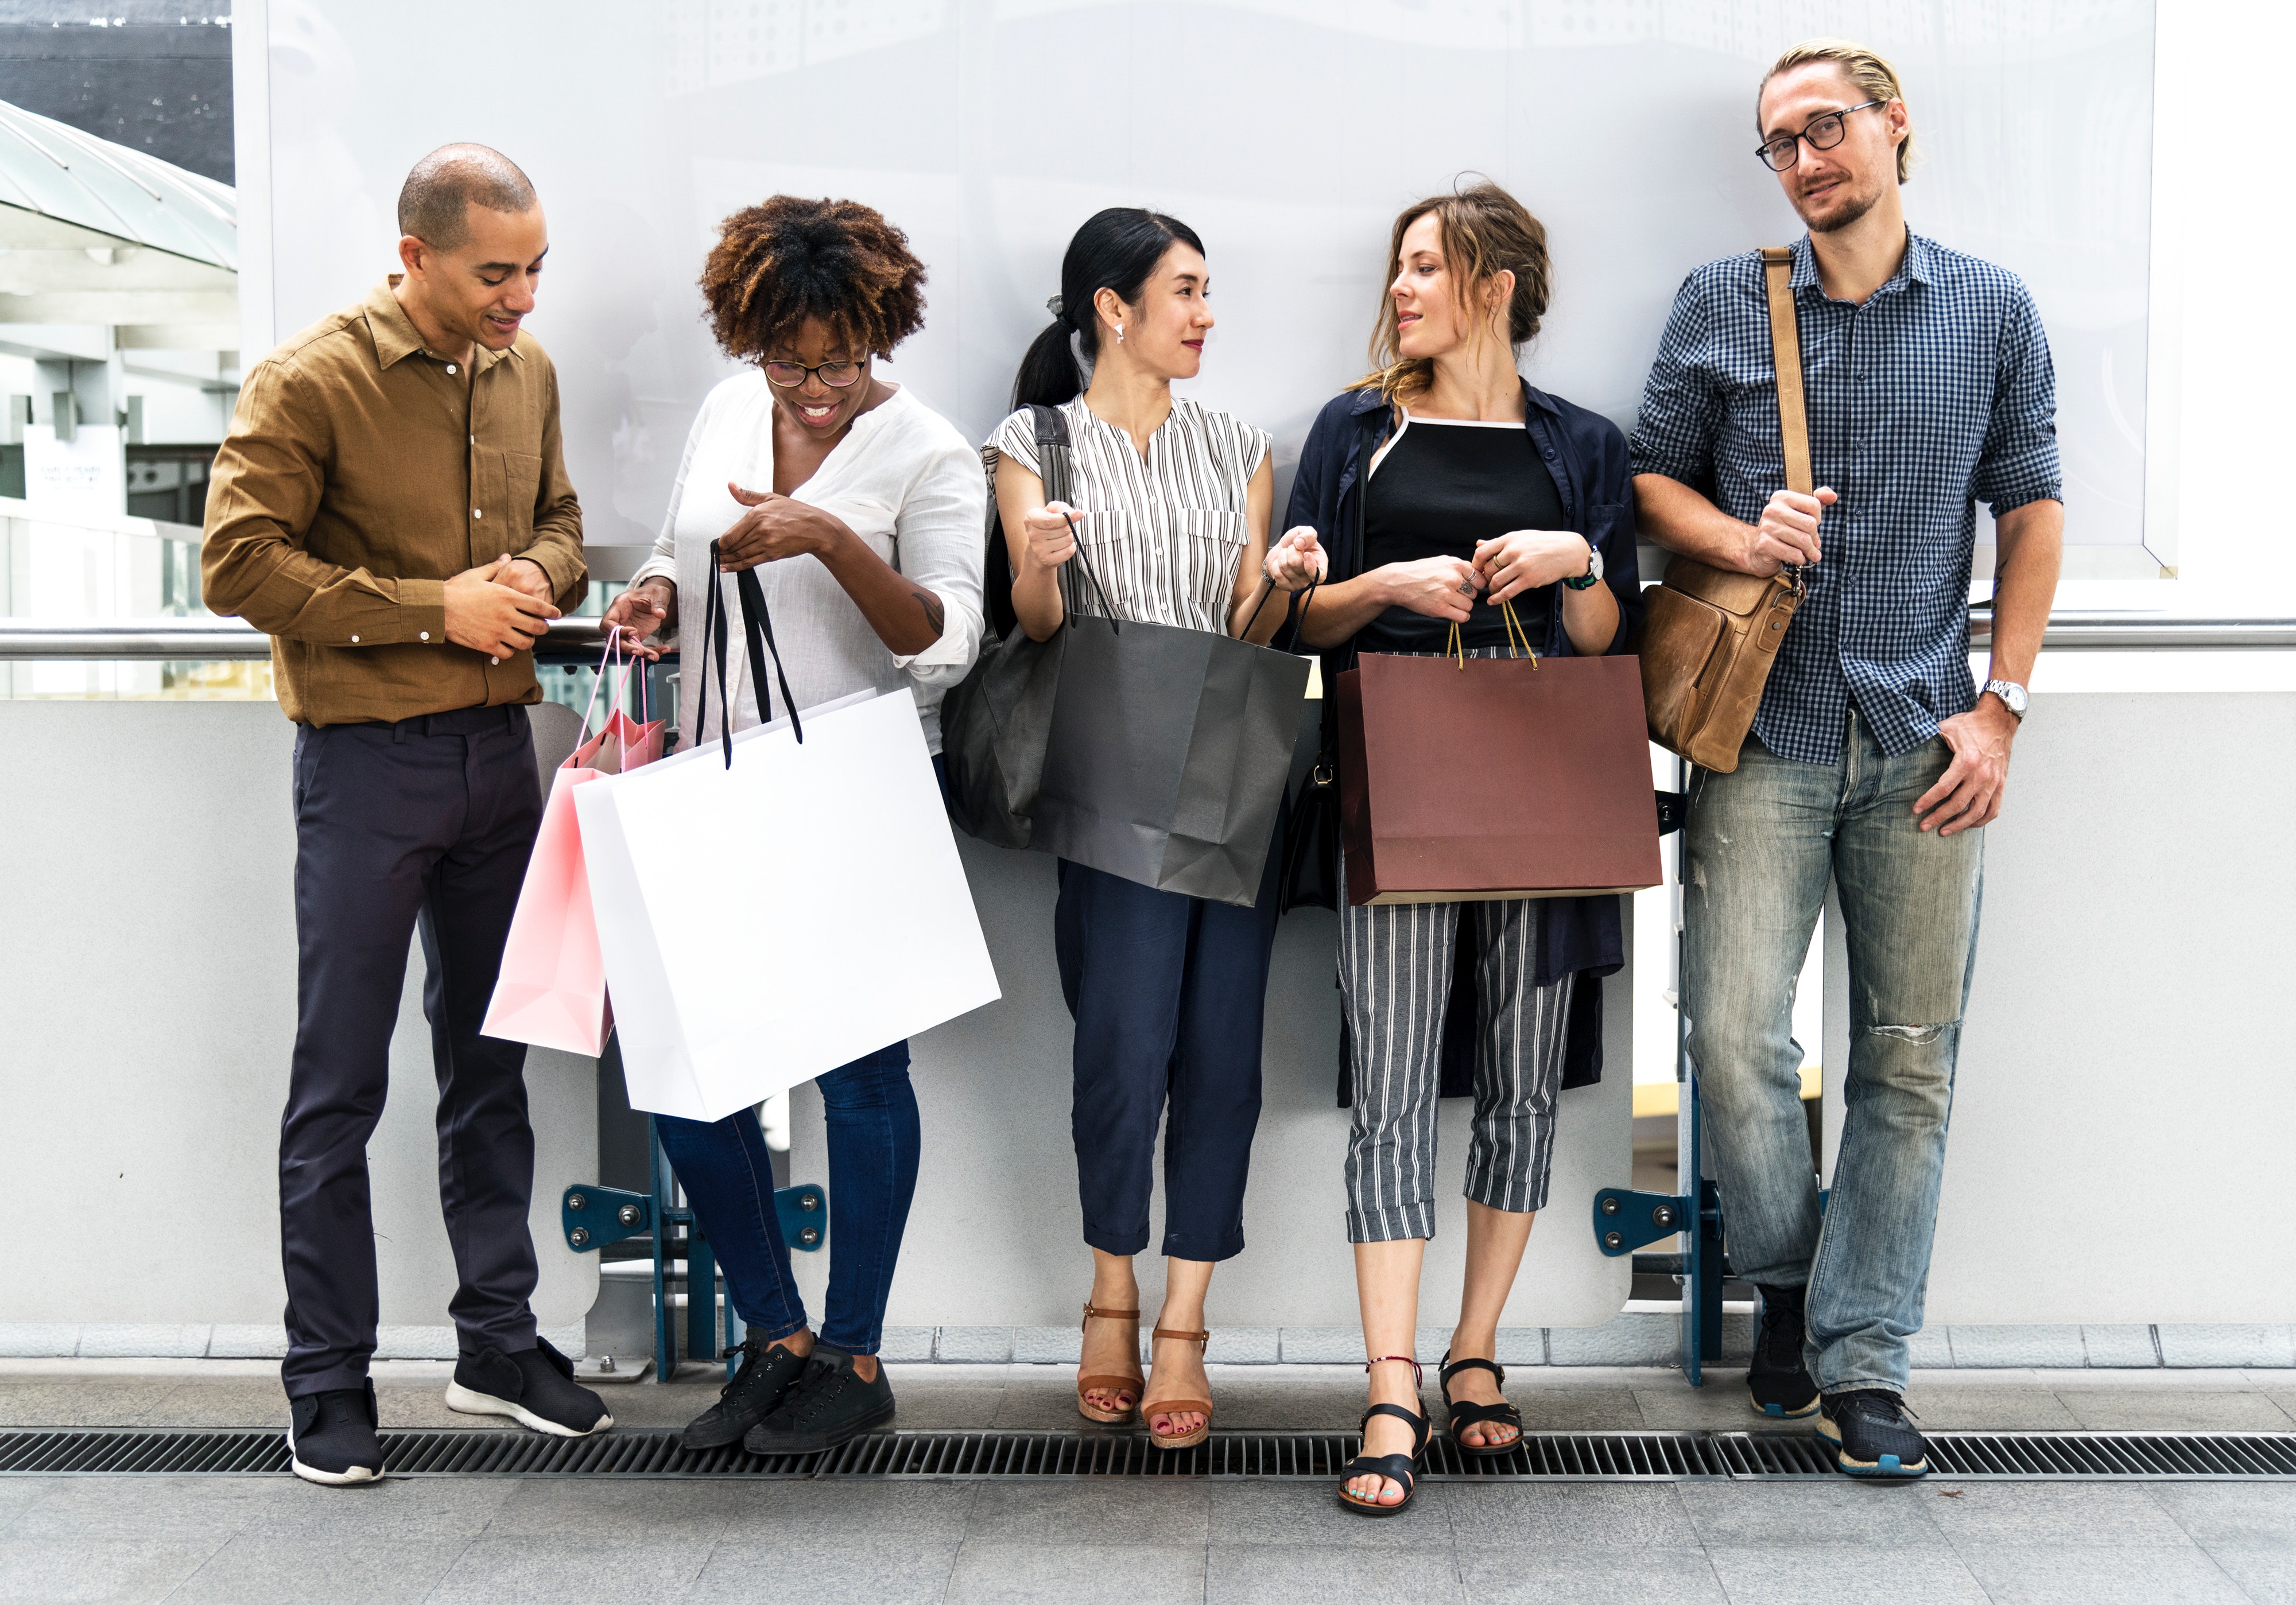
people, fashion, event, design, white collar worker, photography, eyewear, tourism, fashion design, street fashion, fashion accessory, conversation, style